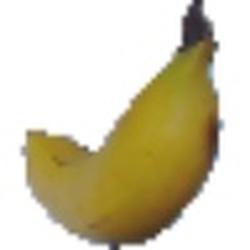
Label: Banana